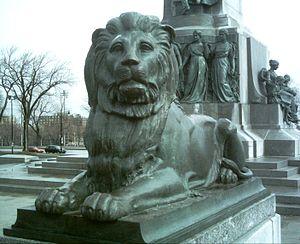
Un des quatre lions qui entourent le Monument à George-Étienne Cartier à Montréal
Le Monument à George-Étienne Cartier est un monument national érigé en 1919 qui est situé en face du Parc Jeanne-Mance, à l'est du Mont Royal à Montréal. Il fut élevé par un comité qui a obtenu des souscriptions dans toutes les parties de l'empire britannique ainsi qu'aux États-Unis. Au moment de sa construction, il a eu donc une signification internationale autant que nationale.